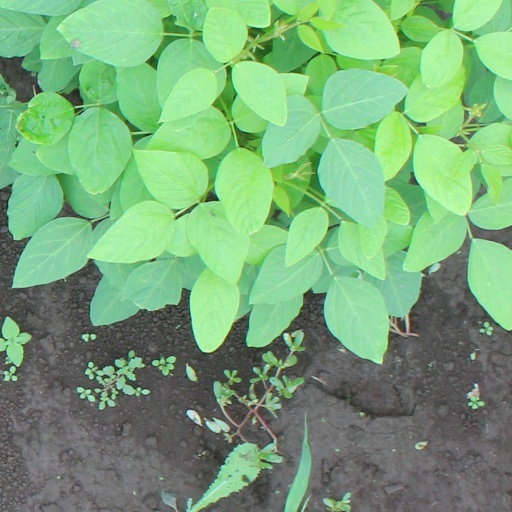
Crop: soybean